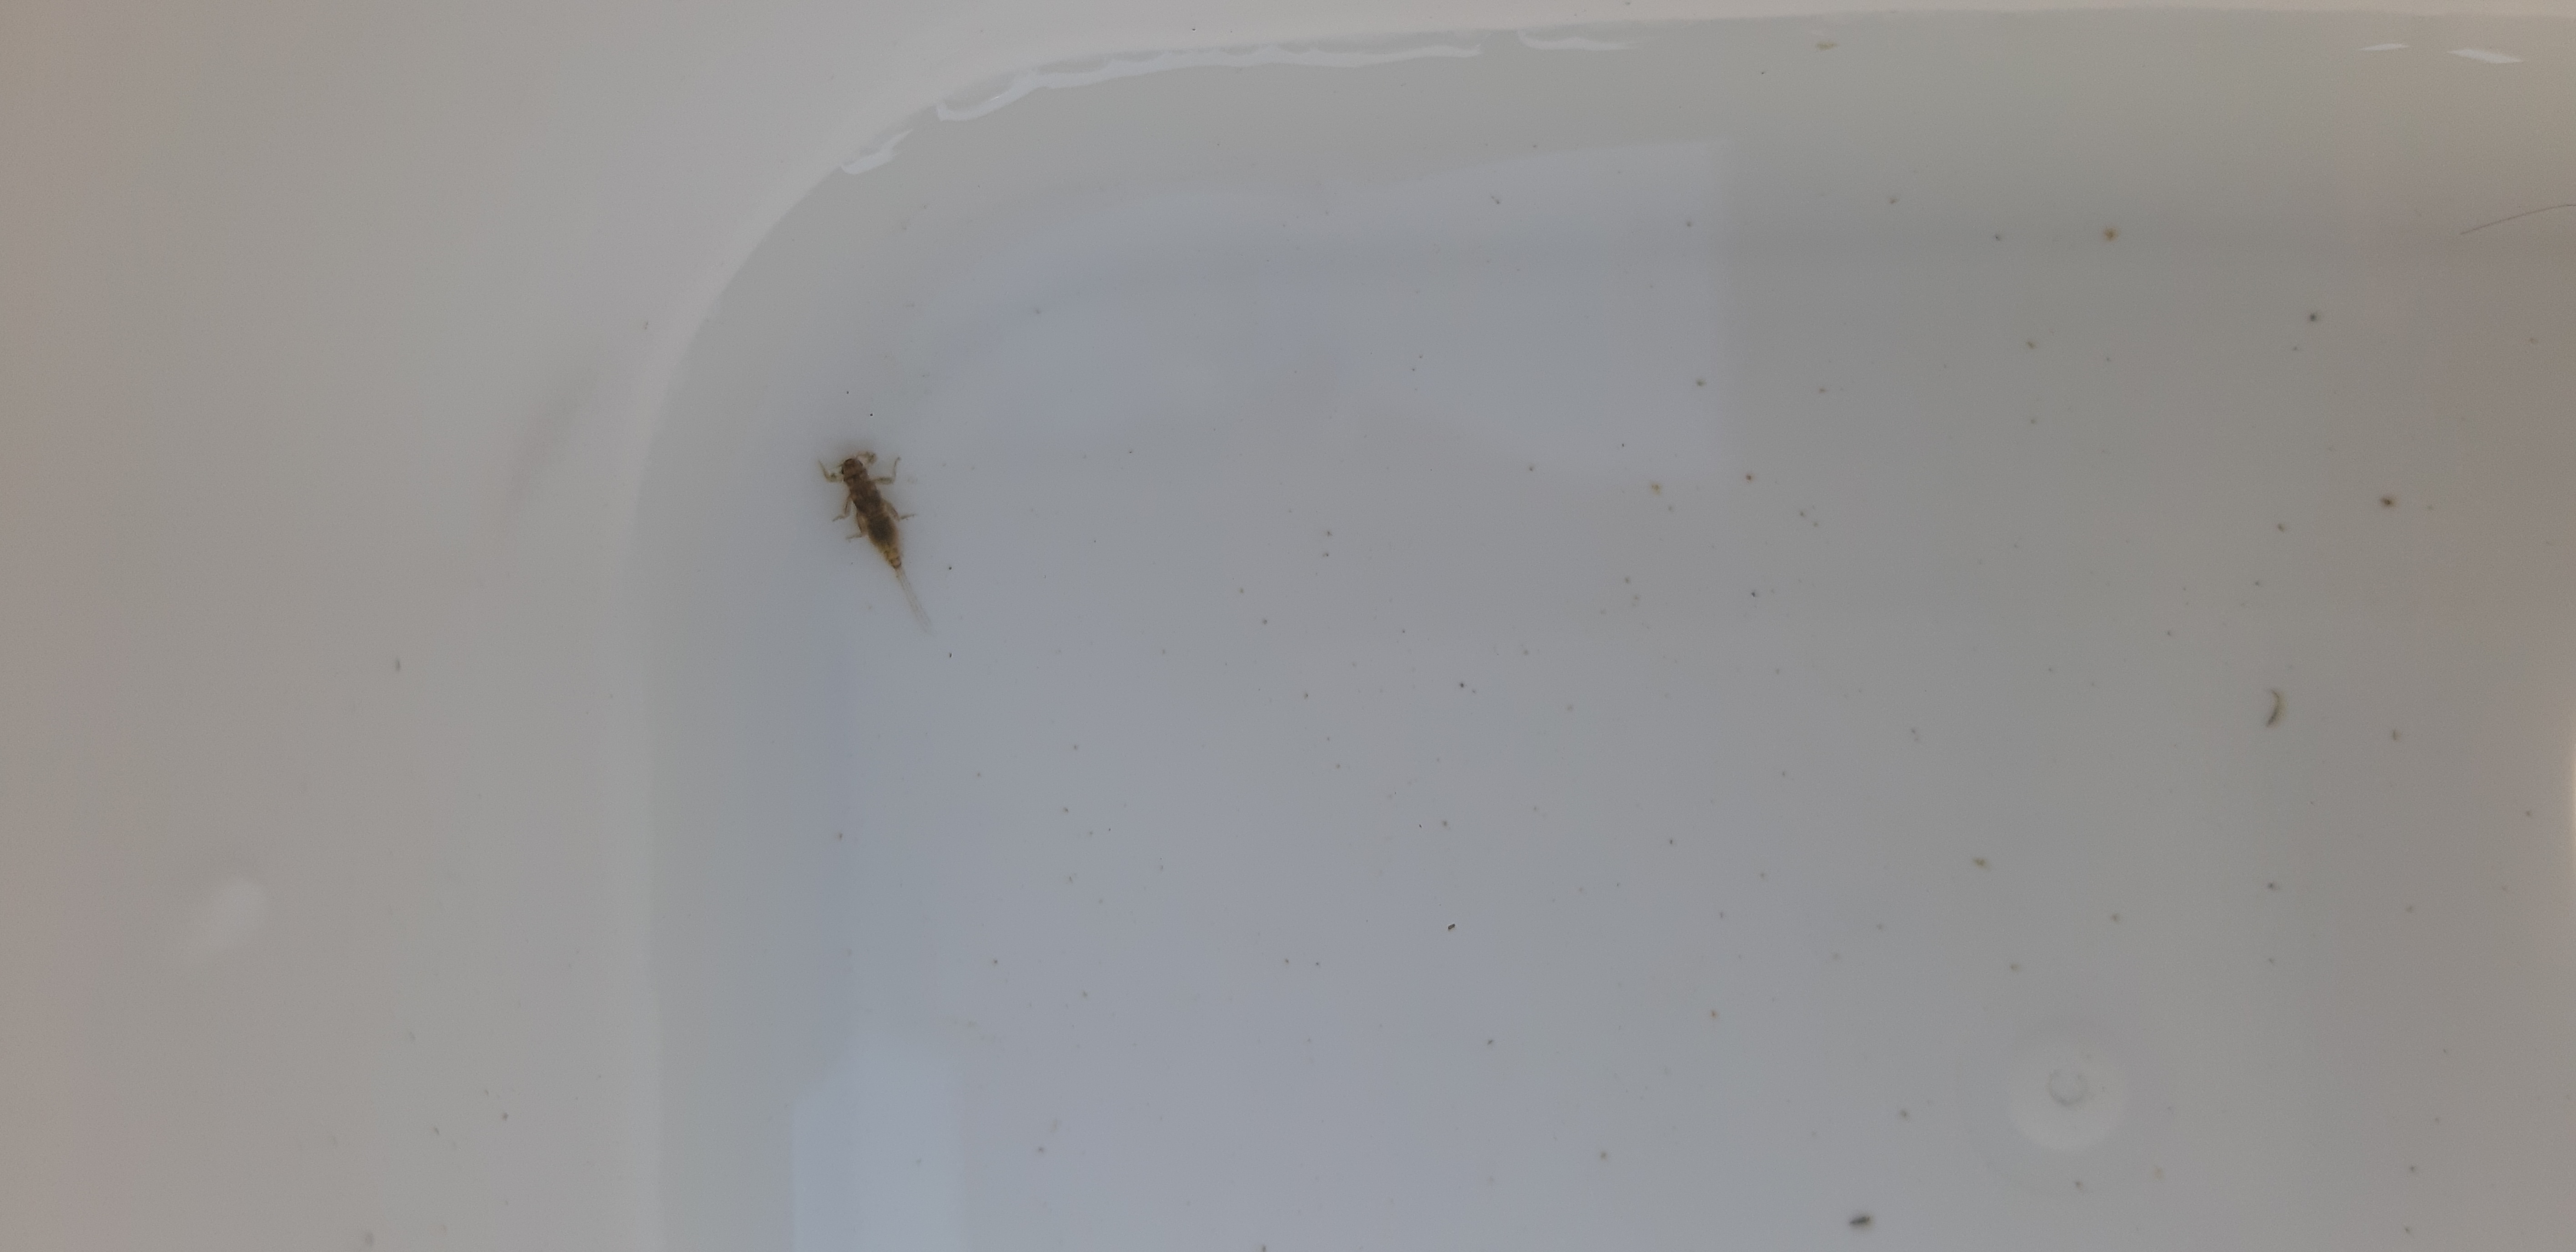
Macroinvertebrate group: other_mayflies